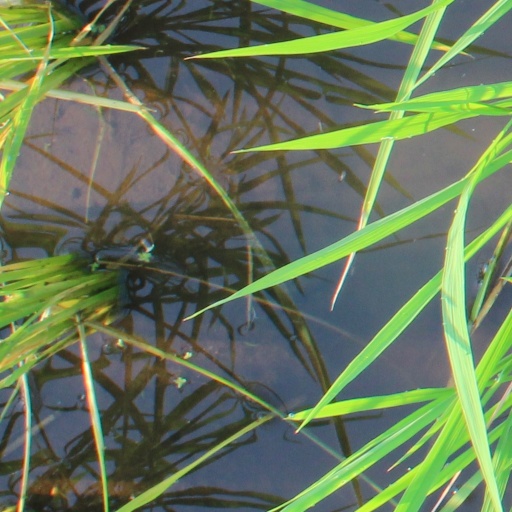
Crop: rice